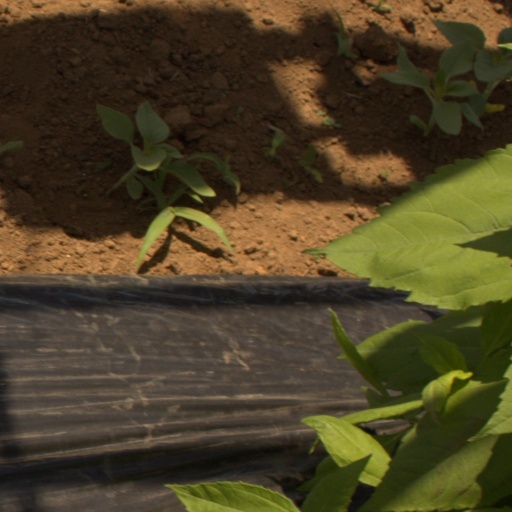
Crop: Jerusalem artichoke